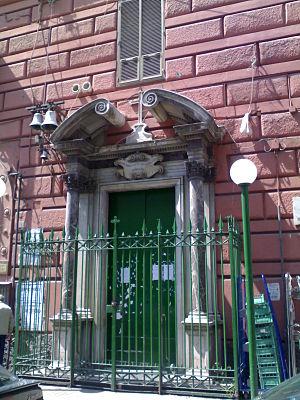
Vicaria est un quartier de la ville de Naples, dans le sud de l'Italie.